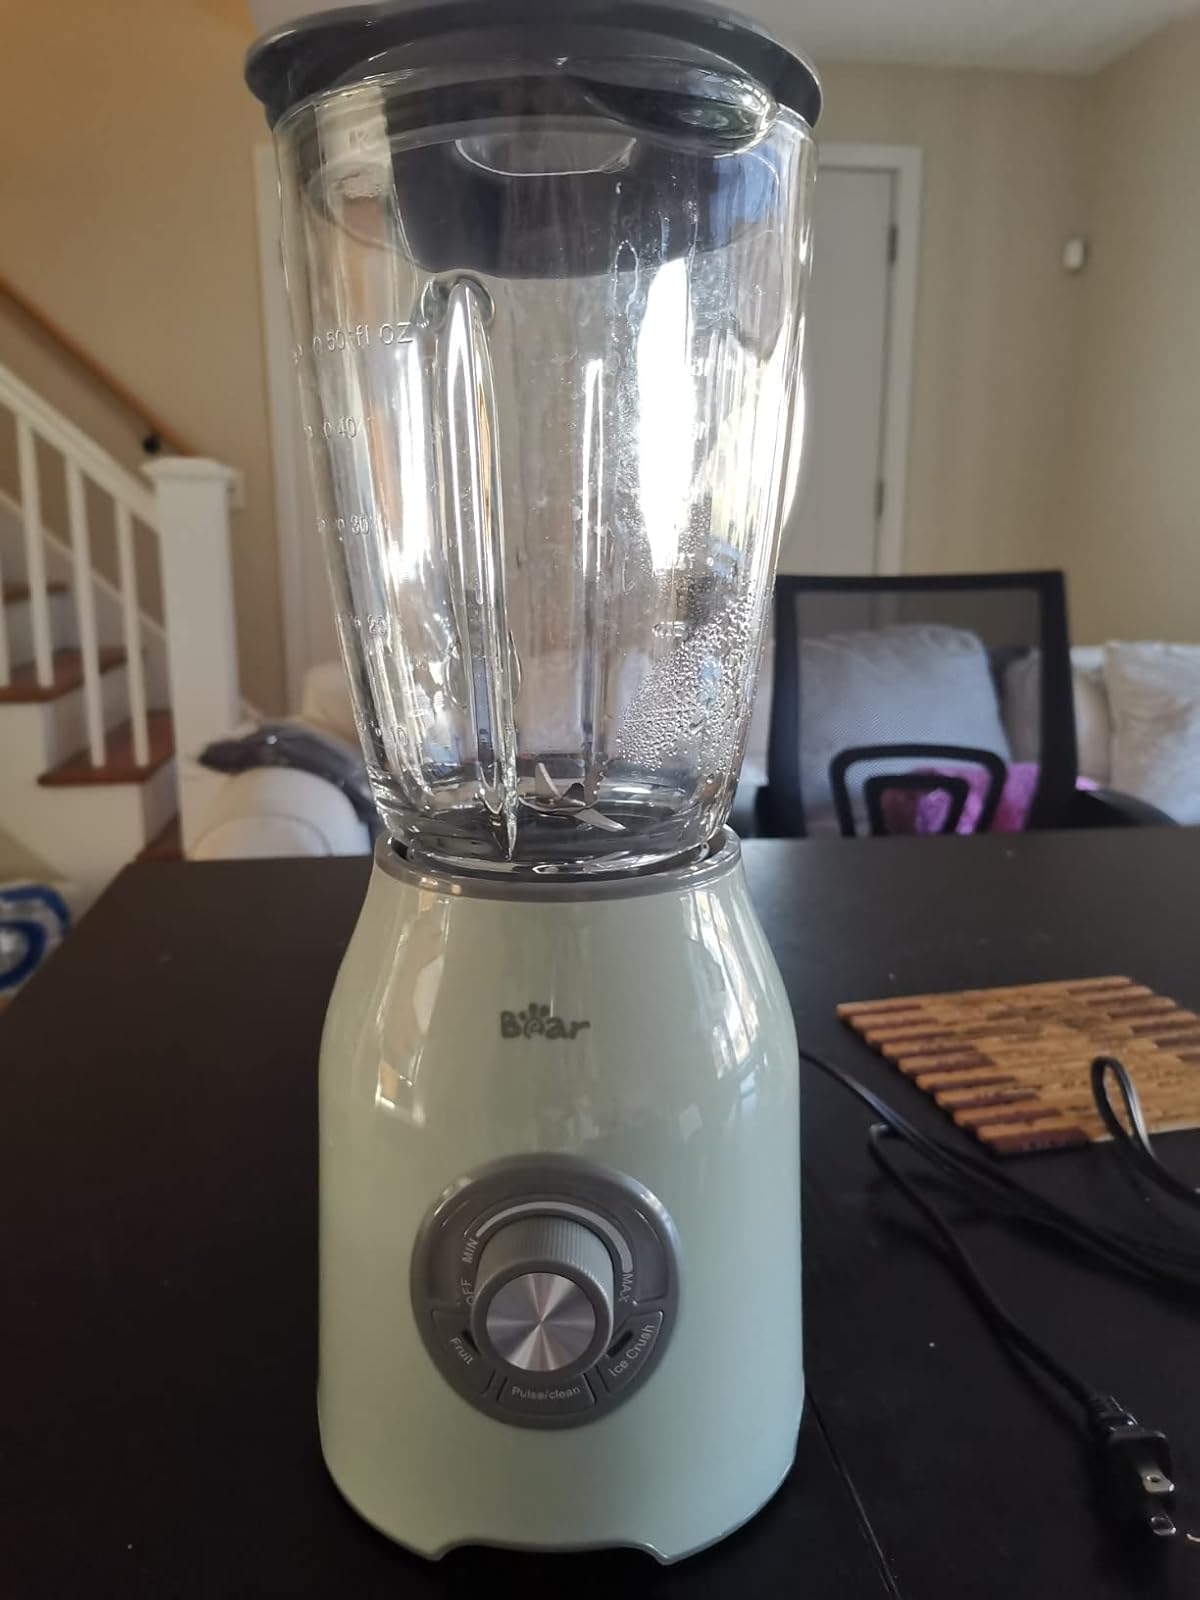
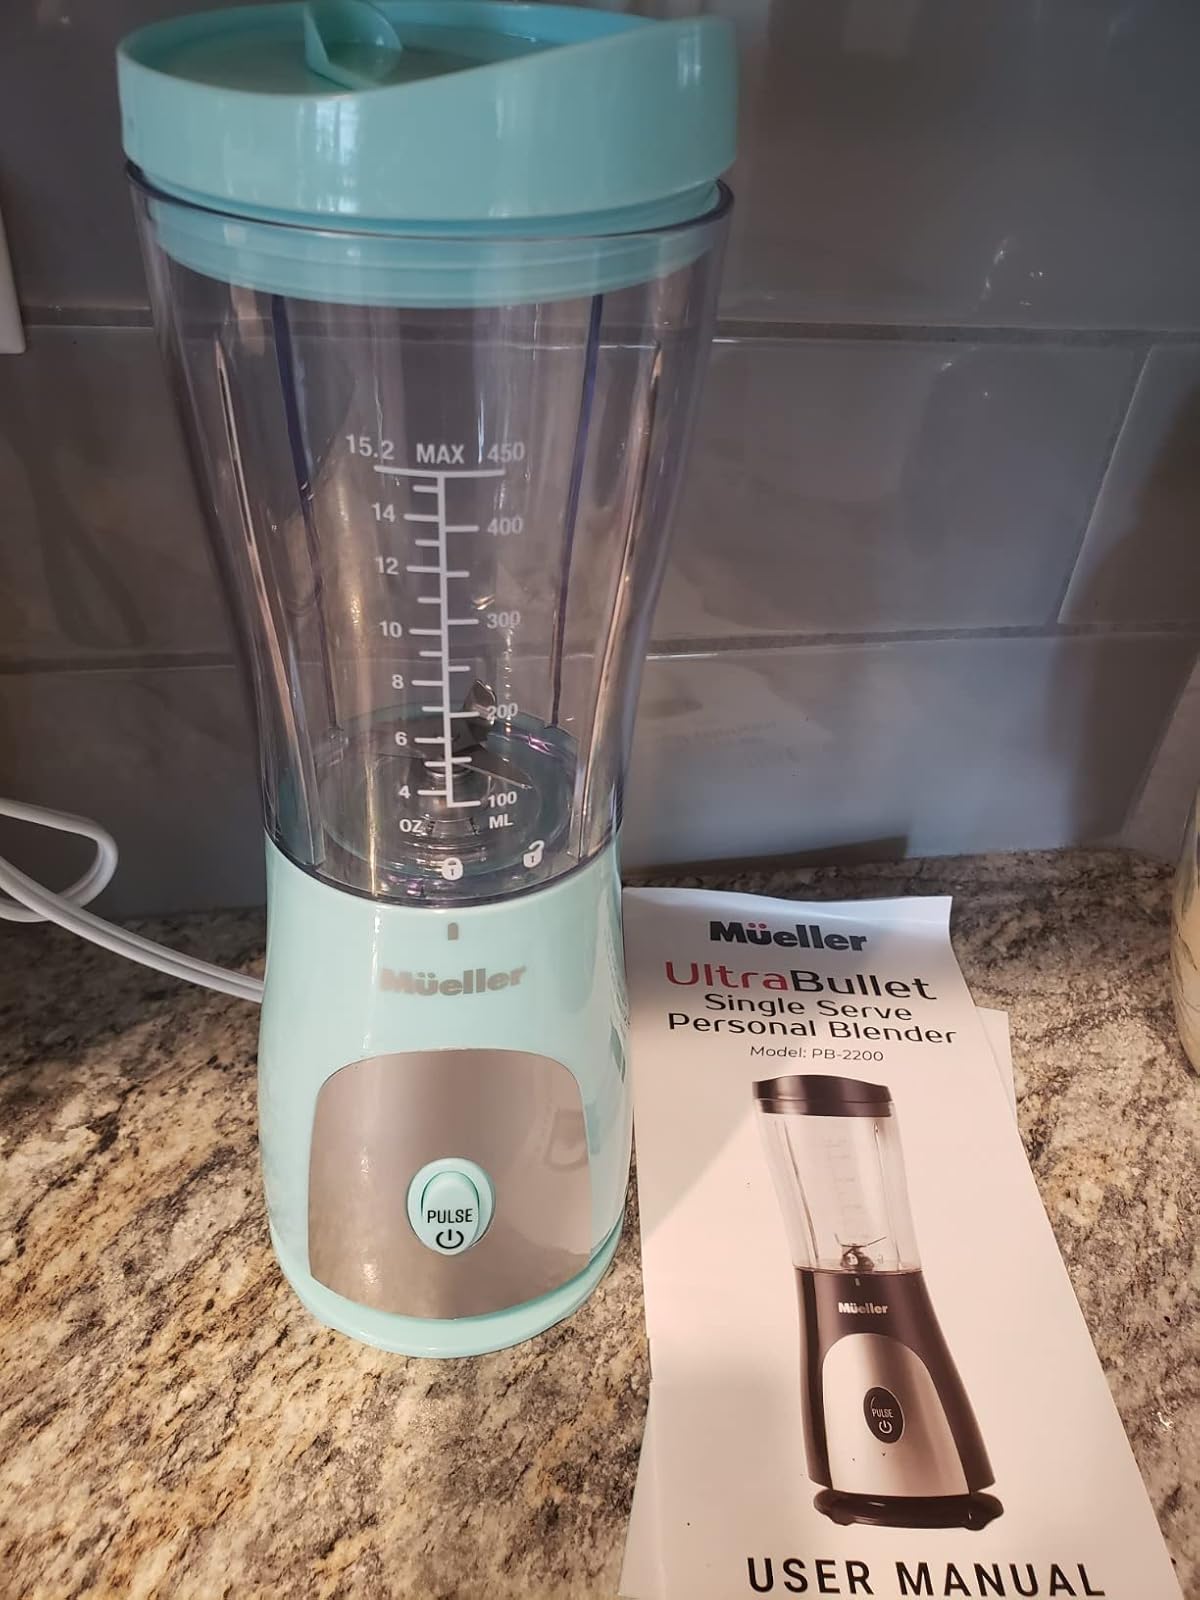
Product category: items_blender
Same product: no